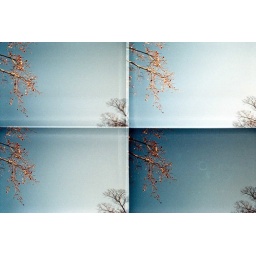
Some bare trees against African Sky Blue towards the end of winter in Jozi